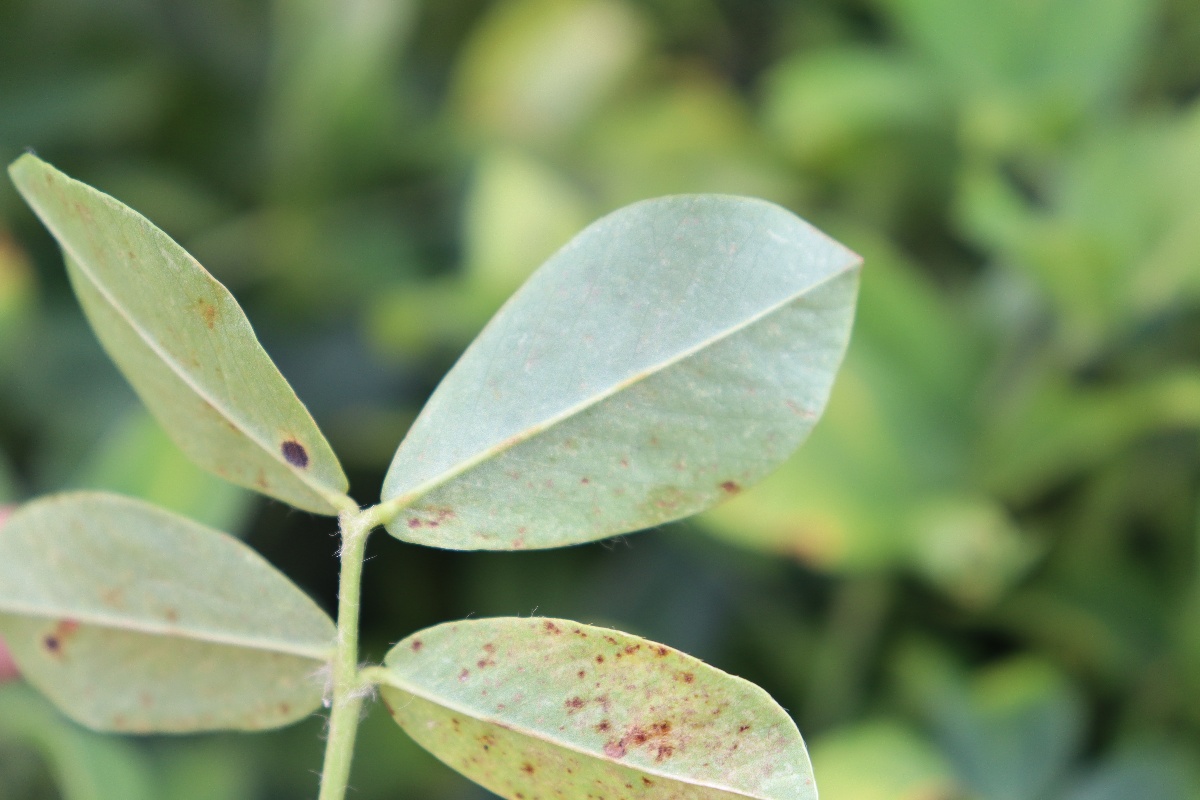
Label: rust